Catarina Furtado

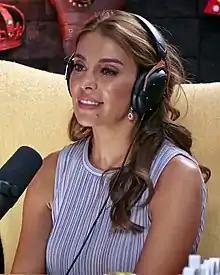
Furtado in 2019

Catarina Cardoso Garcia da Fonseca Furtado (born 25 August 1972) is a Portuguese television presenter, actress and UNFPA Goodwill Ambassador. She is a daughter of RTP journalist Joaquim Furtado.